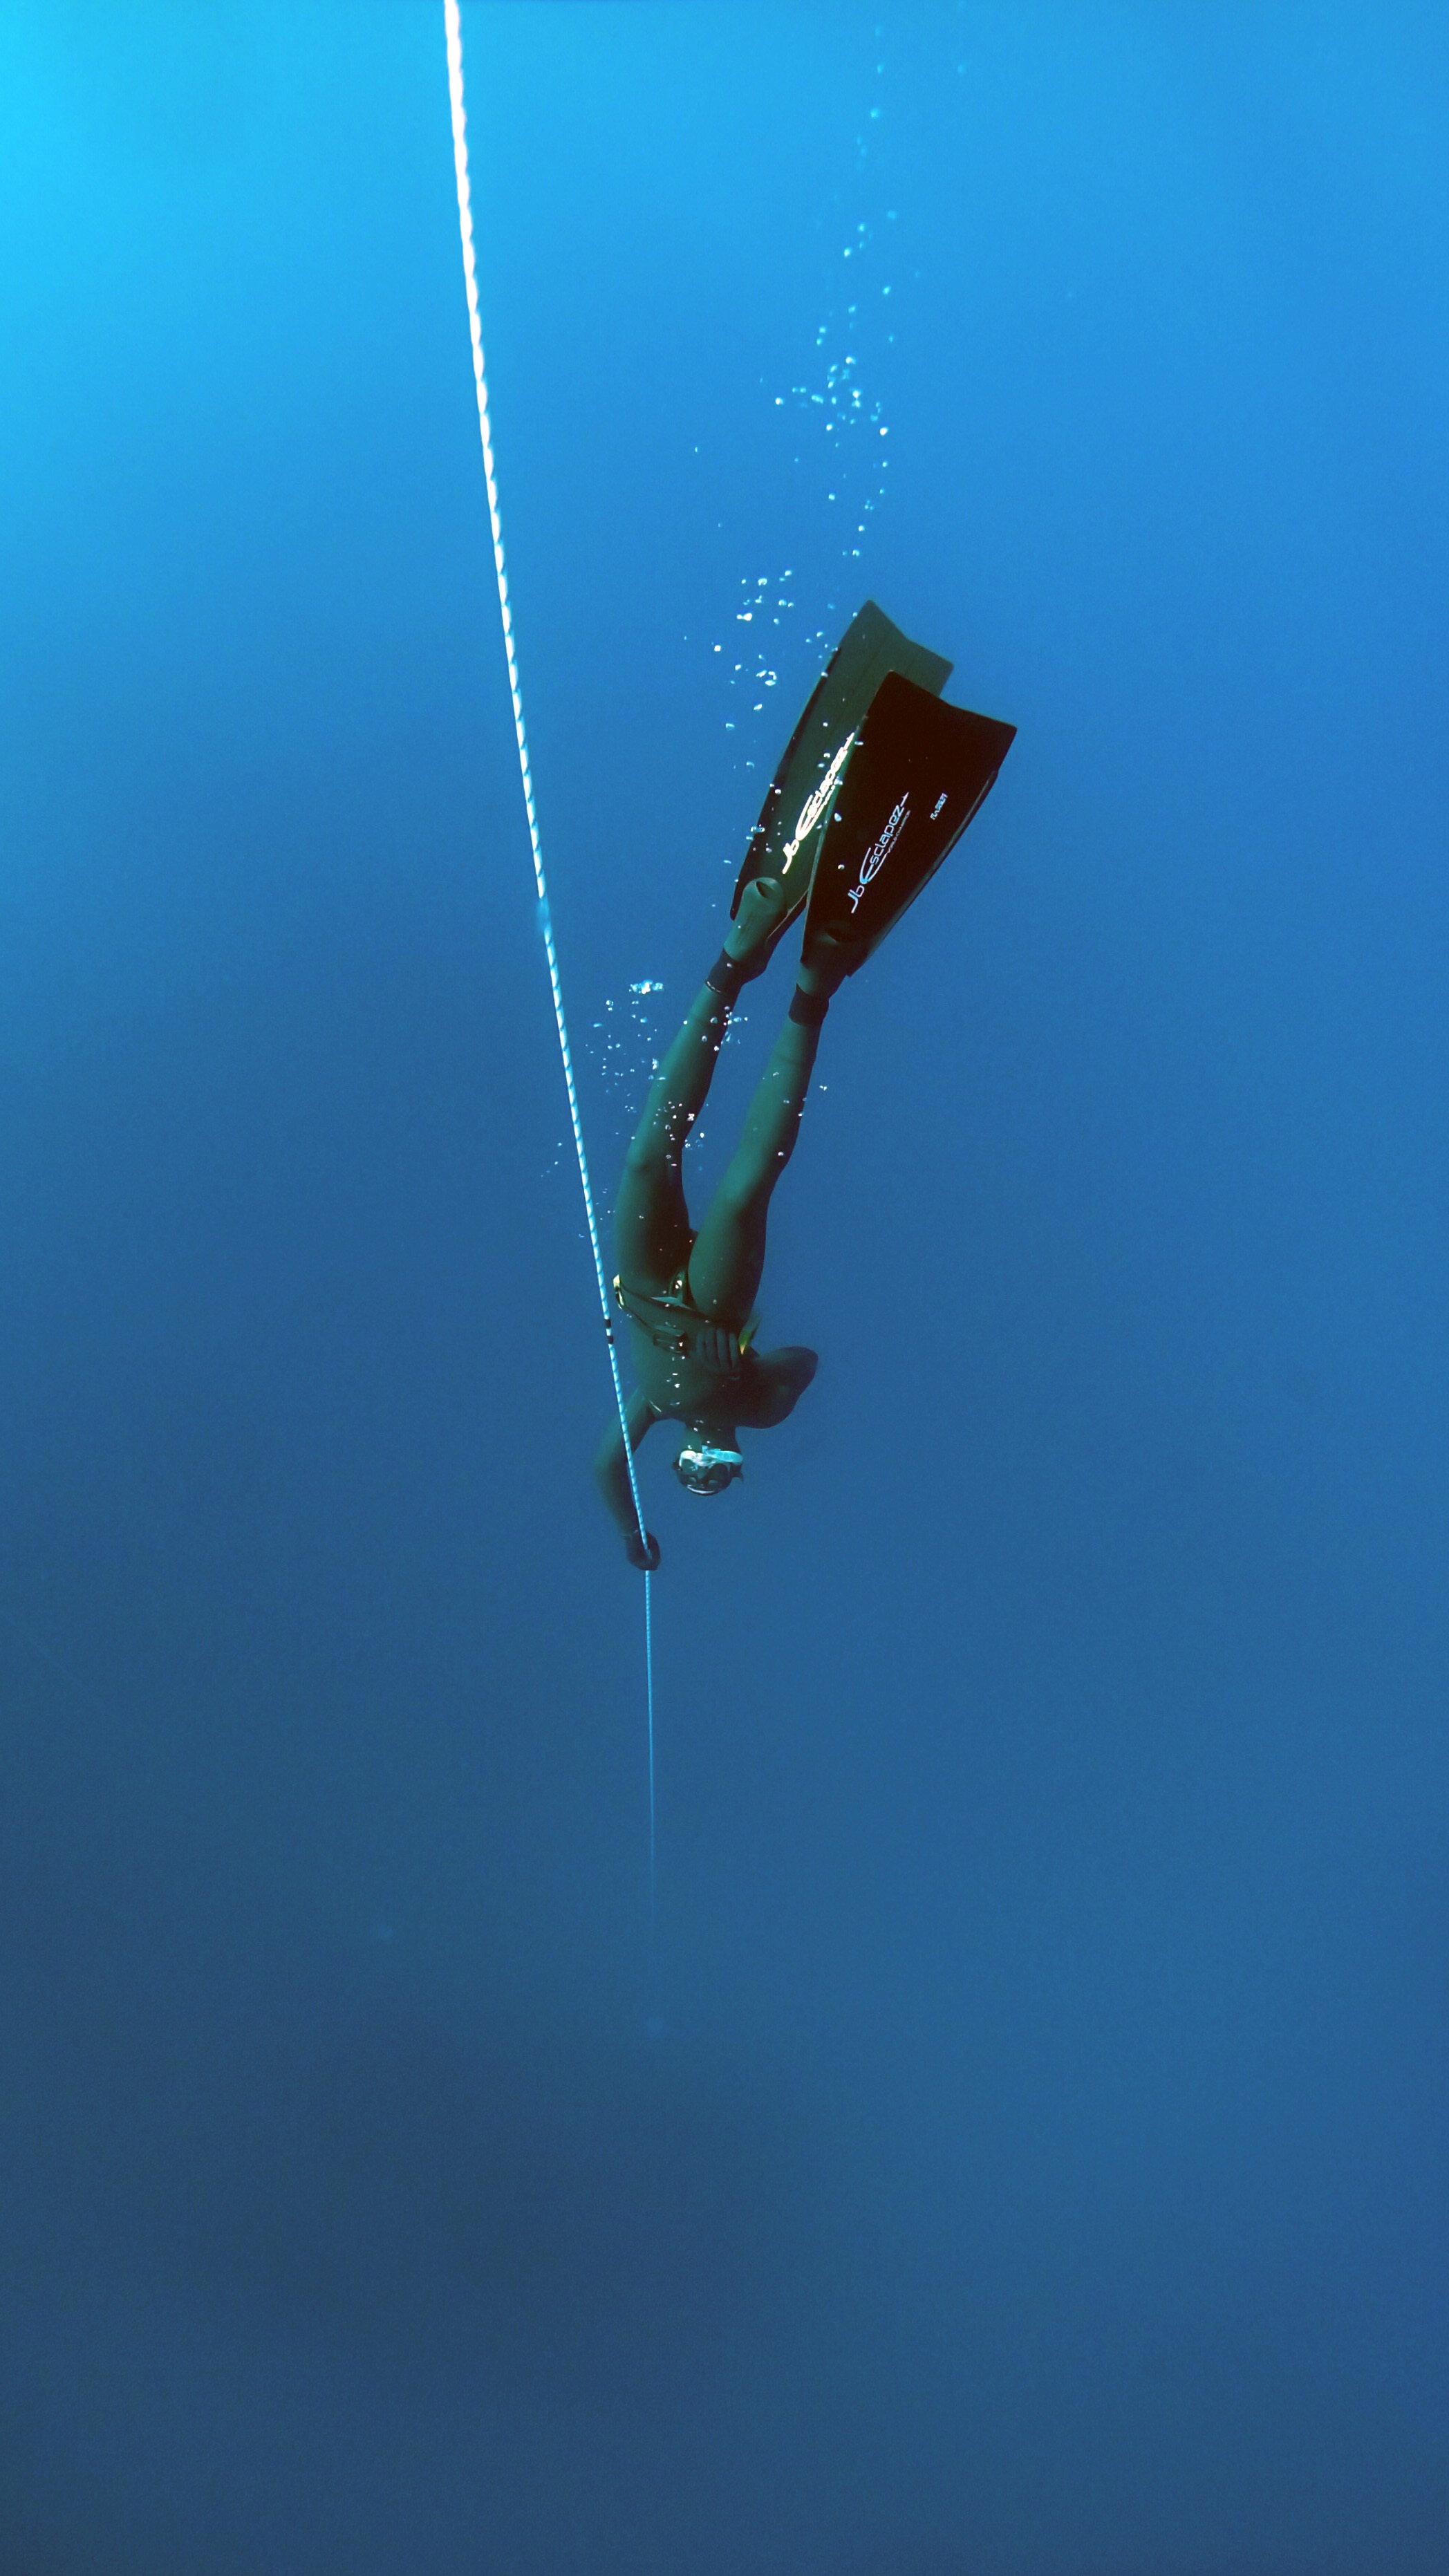
sea, water, ocean, sport, adventure, wet, recreation, jumping, diving, underwater, tropical, blue, extreme, extreme sport, swimming, fin, freediving, diver, aqua, sports, wetsuit, deep, marine, depth, body, water sport, outdoor recreation, freediver, apnea, breathless, underwater diving